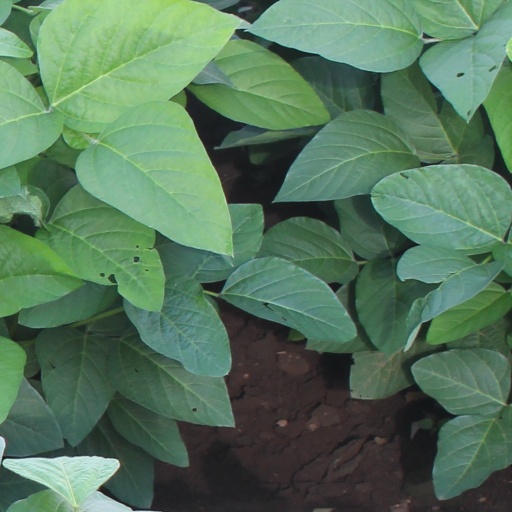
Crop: soybean